Matt Carpenter

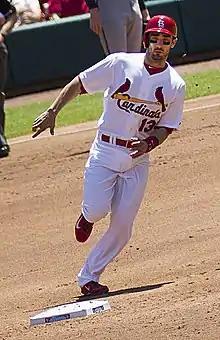
Carpenter running the bases in 2014

With second base prospect Kolten Wong viewed as major league-ready, Carpenter moved back to his customary position of third base in 2014. He continued as the Cardinals leadoff hitter. He started the season slowly, batting .264 in April with three doubles and one home run. His productivity returned in May, when he batted .307 with 10 doubles. However on May 15, his batting average had dropped to .256 with a .315 SLG. From May 18 to June 1, he hit safely in 14 consecutive games and collected a combined 24 hits in 60 at-bats for a .400 batting average.